David Day (Missouri politician)

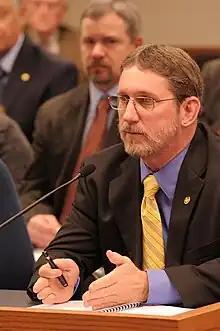
Rep. Day presenting legislation to a House Committee

In addition to his legislative duties, Rep. Day served 13 years on the Missouri Farm Bureau board of directors and is a member of the Pulaski County Farm Bureau, the Pulaski County Landowners Association, Waynesville Masonic Lodge No. 375 AF & AM, the American Legion - Post 298, Missouri Music Assoc. & Hall of Fame, and an active member of the Pisgah Baptist Church in Dixon.